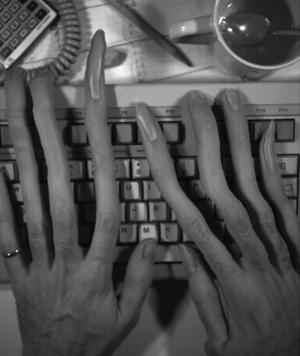
Le slit-scan est un procédé photographique et cinématographique, dans lequel on intercale un masque mobile entre la caméra et le sujet à photographier.